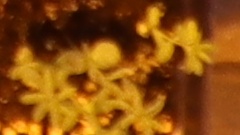
Label: Flax